Art Apart Fair

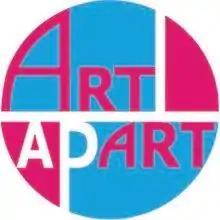
Art Apart Fair logo

Art Apart Fair is Singapore's first hotel-based boutique art fair. Initially called Worlds Apart Fair in January 2013, the success of the fair encouraged a second edition, later renamed as Art Apart Fair as part of a series of "Apart Fairs".